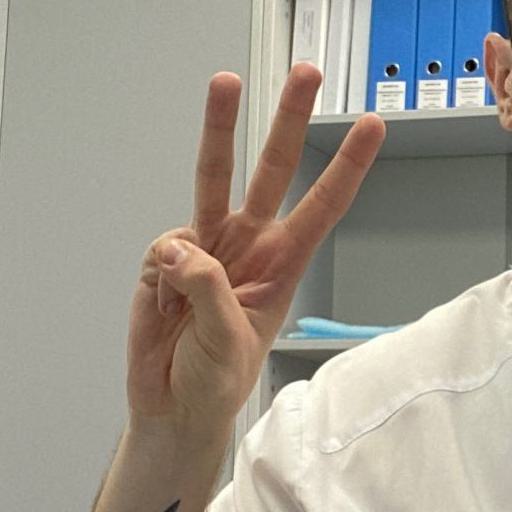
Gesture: three